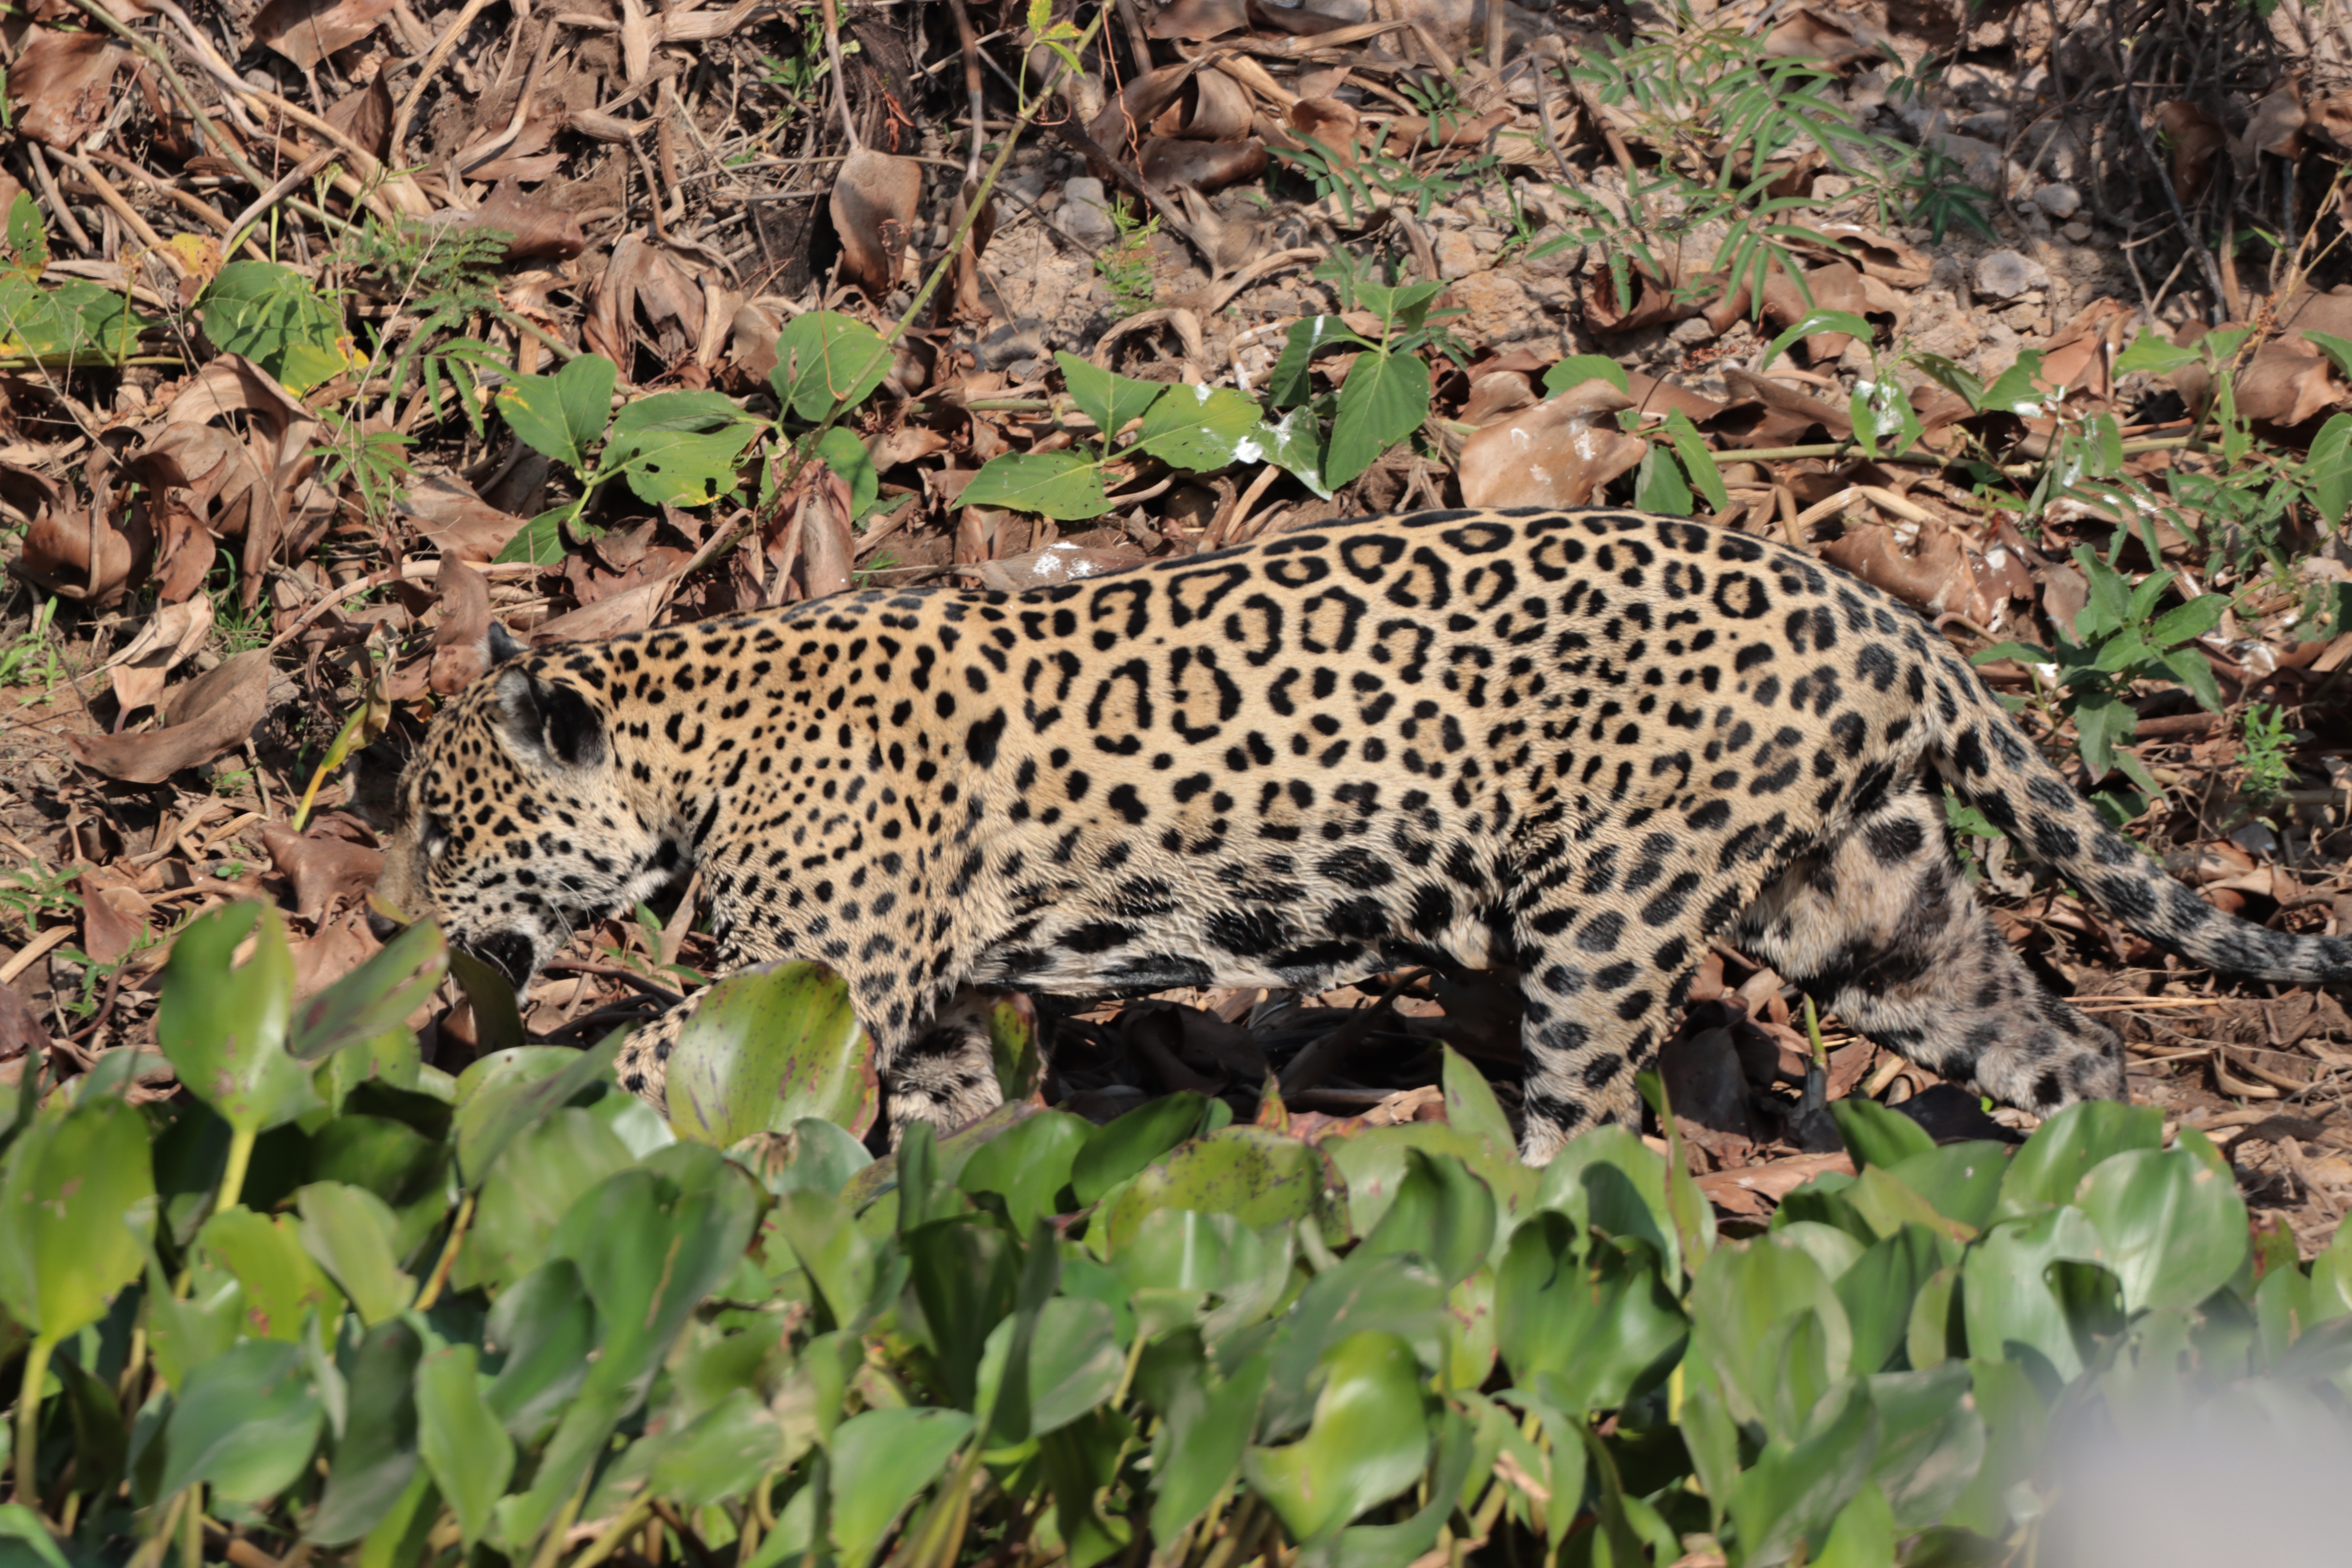
Jaguar: Jaju